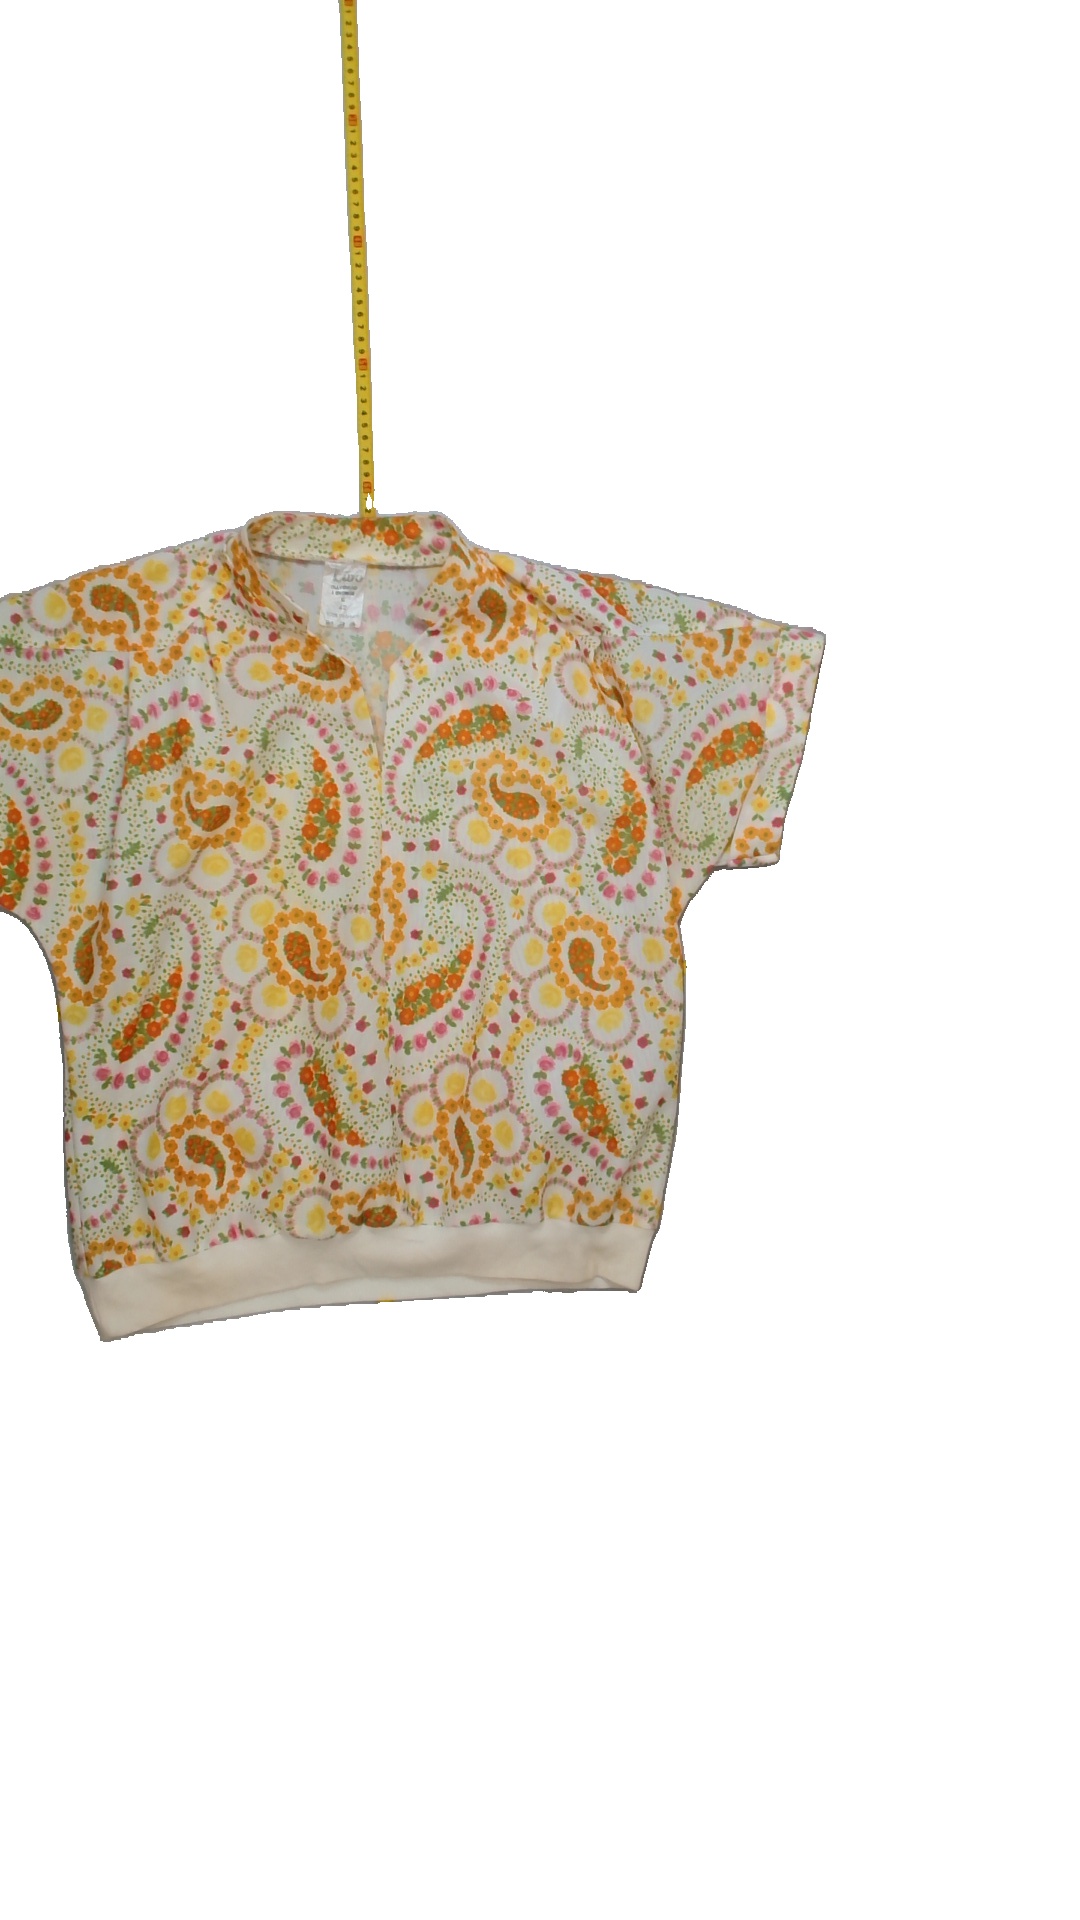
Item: Blouse (Ladies)
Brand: Not Applicable
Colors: White, Green, Yellow, Pink, Orange
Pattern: Floral print
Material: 100%polyester
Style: No trend
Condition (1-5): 4
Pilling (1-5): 5
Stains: Yes
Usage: Export
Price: <50